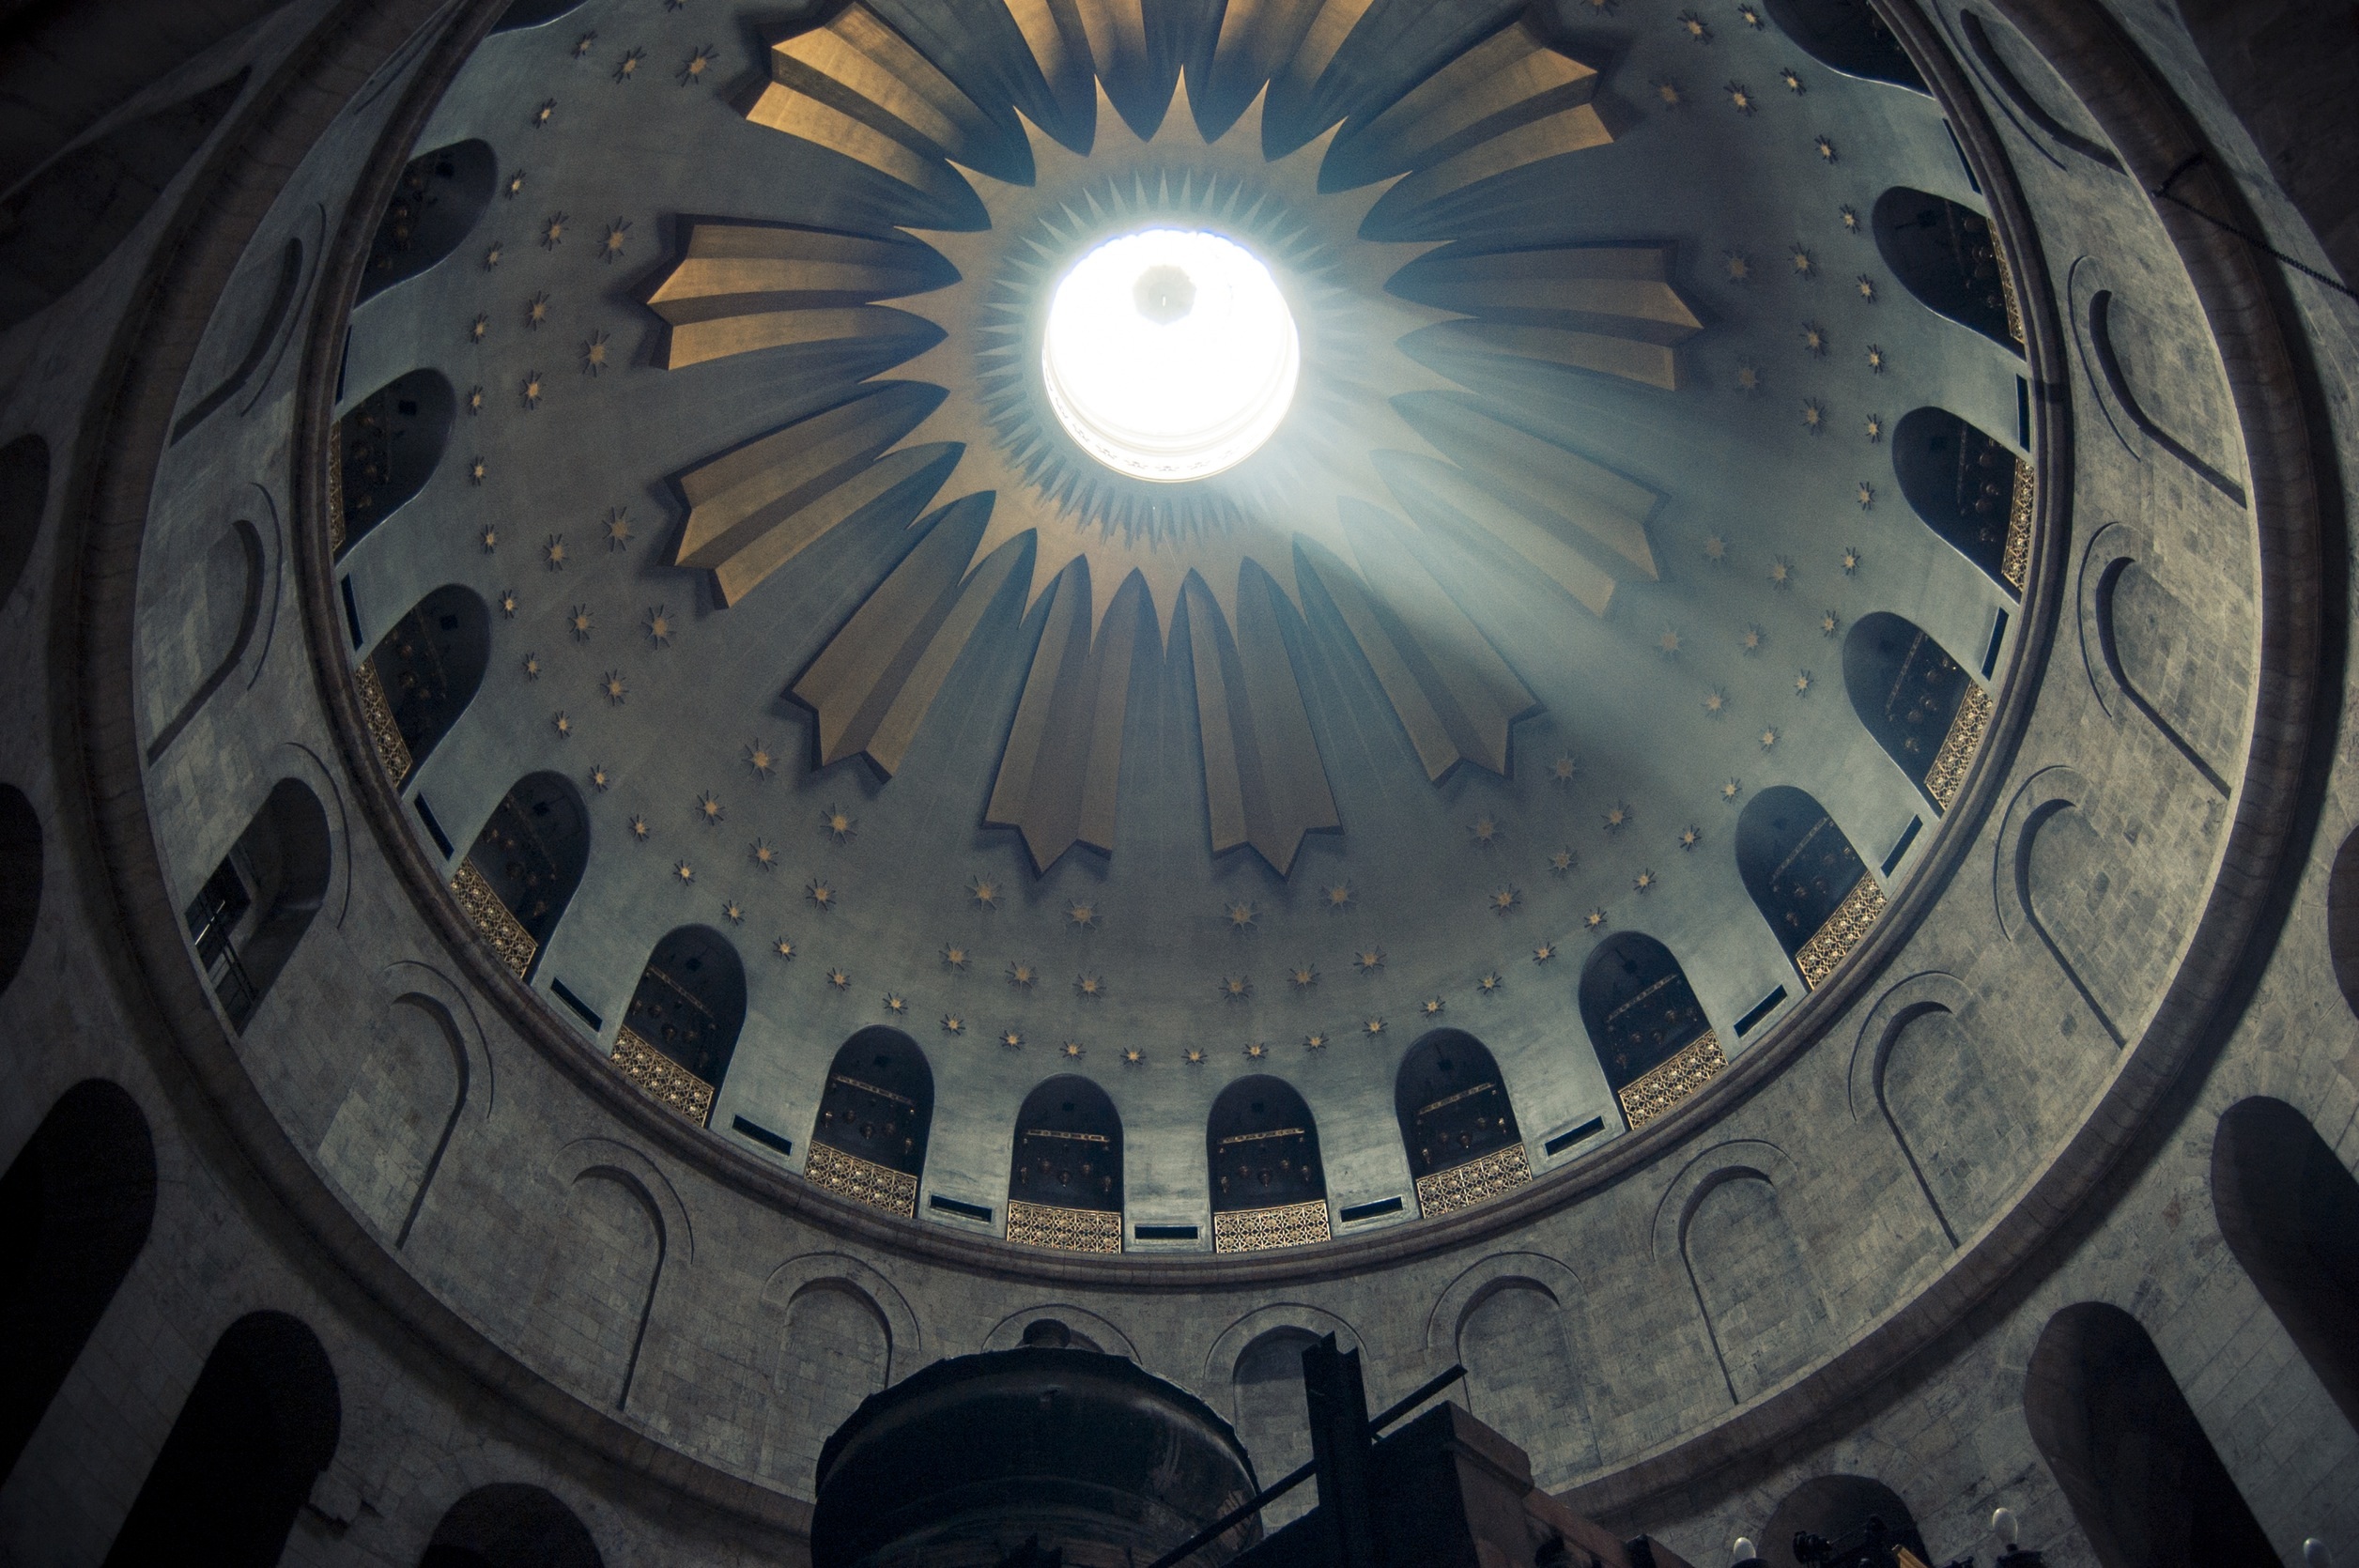
light, architecture, wheel, sunlight, interior, building, high, church, circle, bright, symmetry, big, dome, cupola, impressive, light rays